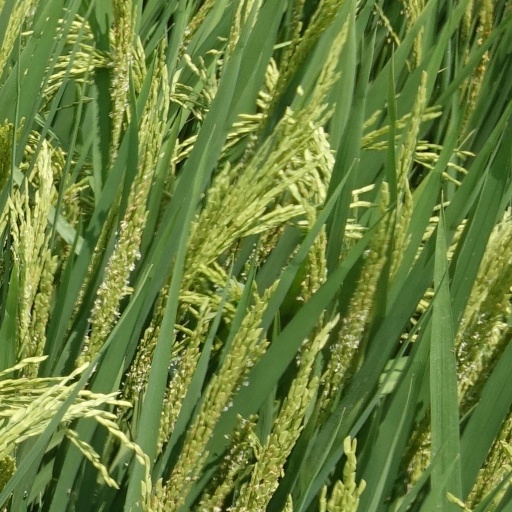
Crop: rice